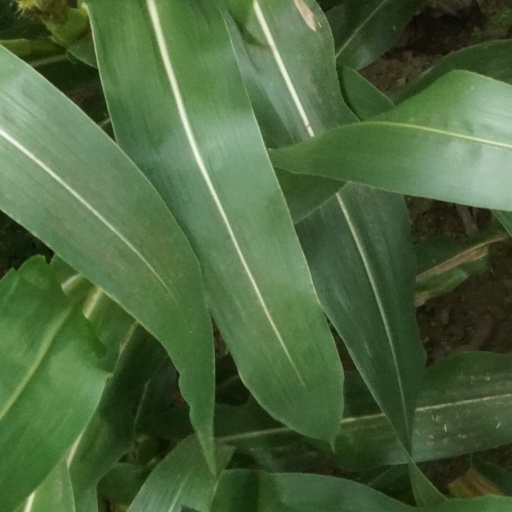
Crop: maize; corn